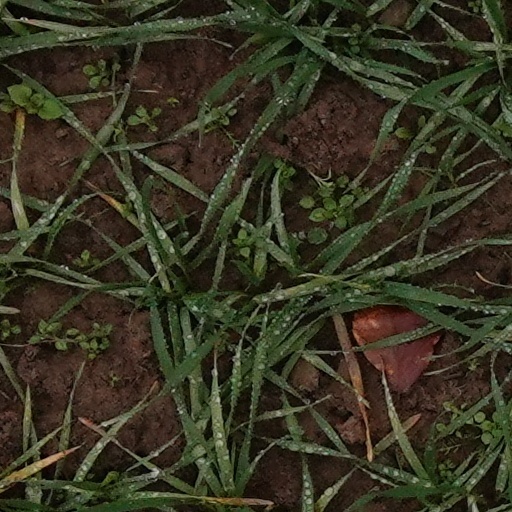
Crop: wheat